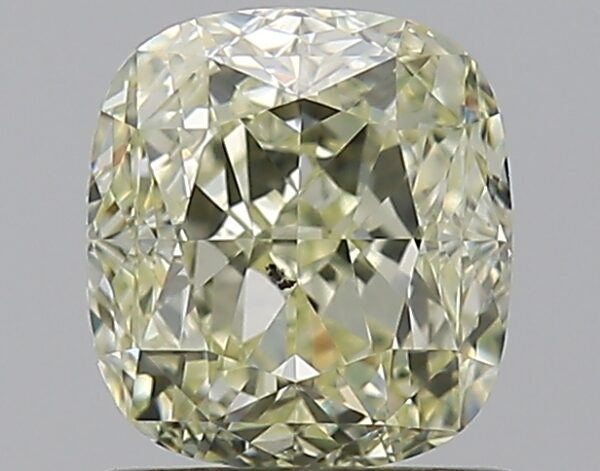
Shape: cushion
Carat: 1.2
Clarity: SI1
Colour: S-T
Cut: EX
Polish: EX
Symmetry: VG
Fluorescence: N
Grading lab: GIA
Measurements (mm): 6.01 x 5.55 x 3.88